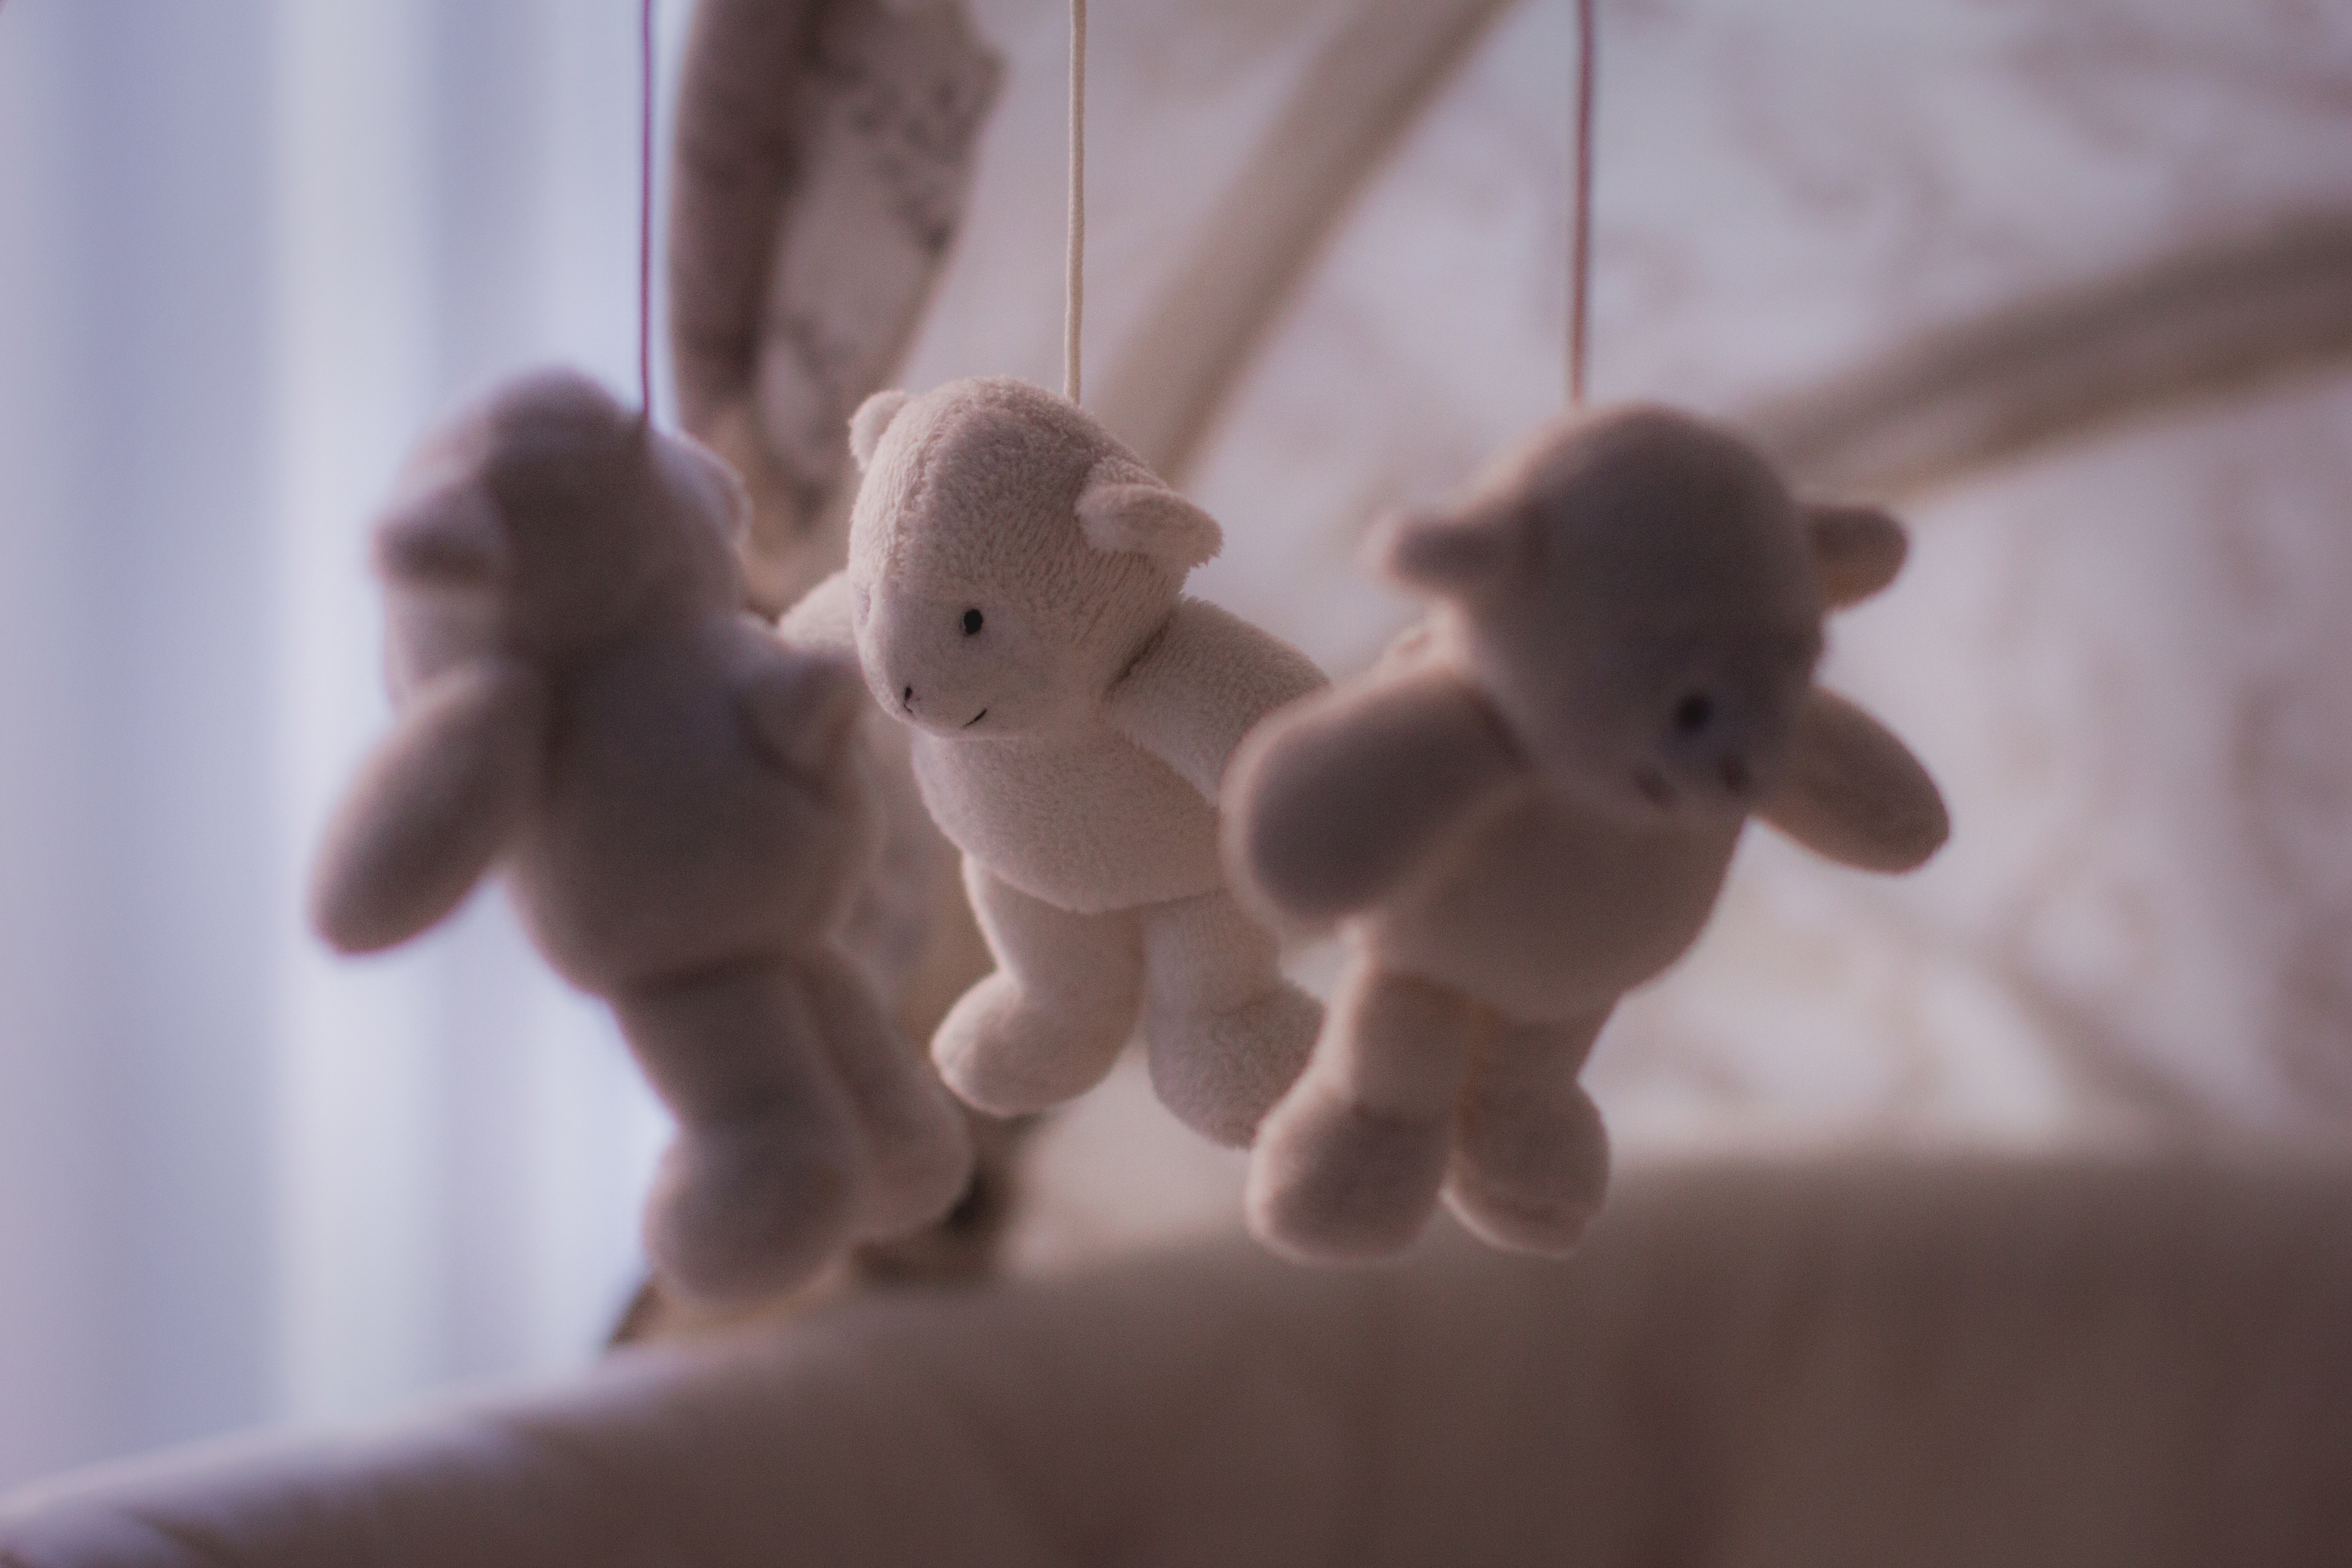
white, toy, cradle, teddy bear, close up, toys, skin, bears, crib, stuffed toy, baby toy